Yan Jizhou

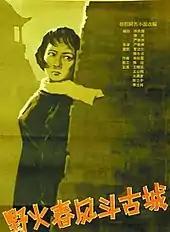
"Struggles in an Ancient City" (1963)

After the founding of the People's Republic of China in 1949, Yan worked as a director for the August First Film Studio of the People's Liberation Army. He directed many popular war films, most famously "Struggles in an Ancient City" (野火春风斗古城, 1963), "Tiger Heroes" (英雄虎胆, 1958), "Heroes at Sea" (海鹰, 1959) and "Two Good Brothers" (哥俩好, 1962), which are now considered "red classic films". "Tiger Heroes", starring Wang Xiaotang and Yu Yang, is regarded as one of the most influential spy films in the history of Chinese cinema. "Struggles in an Ancient City", set in a Japanese-occupied provincial city, starred the actor Wang Xingang and actress Wang Xiaotang, who played the double role of two heroic sisters.